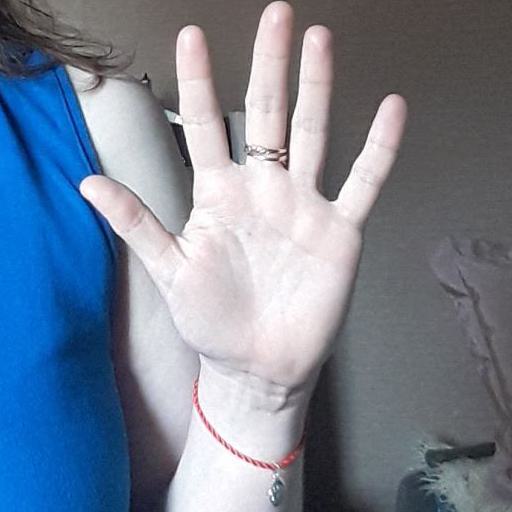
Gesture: palm